2001 Toronto International Film Festival

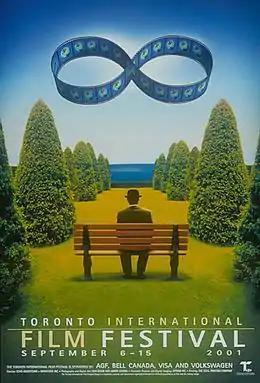
Festival poster

The 26th Toronto International Film Festival ran from September 6 to September 15, 2001. There were 326 films (249 feature films, 77 short films) from 54 countries scheduled to be screened during the ten-day festival. During a hastily arranged press conference on September 11, Festival director Piers Handling and managing director Michelle Maheux announced that 30 public screenings and 20 press screenings would be cancelled during the sixth day of the festival due to the September 11, 2001 attacks in New York City and Washington, D.C. The festival resumed for the final four days though some films were cancelled because the film prints could not reach Toronto due to flight restrictions.